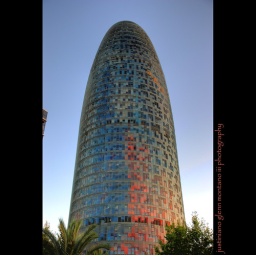
Designed by French architect Jean Nouvel. The shape of the building was inspired by the shape of Montserrat, a mountain just north of Barcelona.